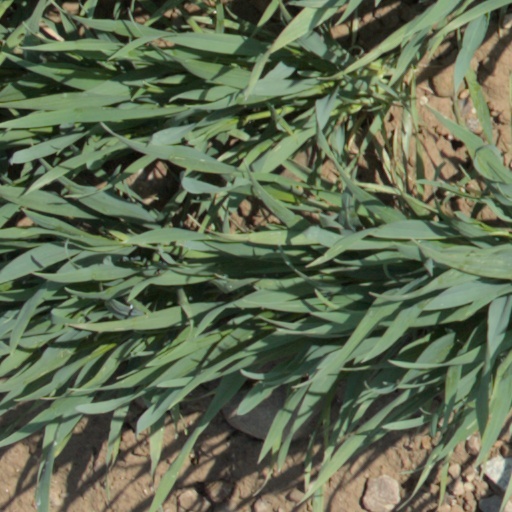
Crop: wheat